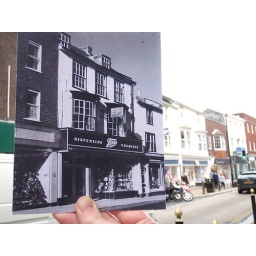
The building in this photograph is now a mobile phone store. Boots is now in the building labelled 'dispensers' in the black and white photograph.